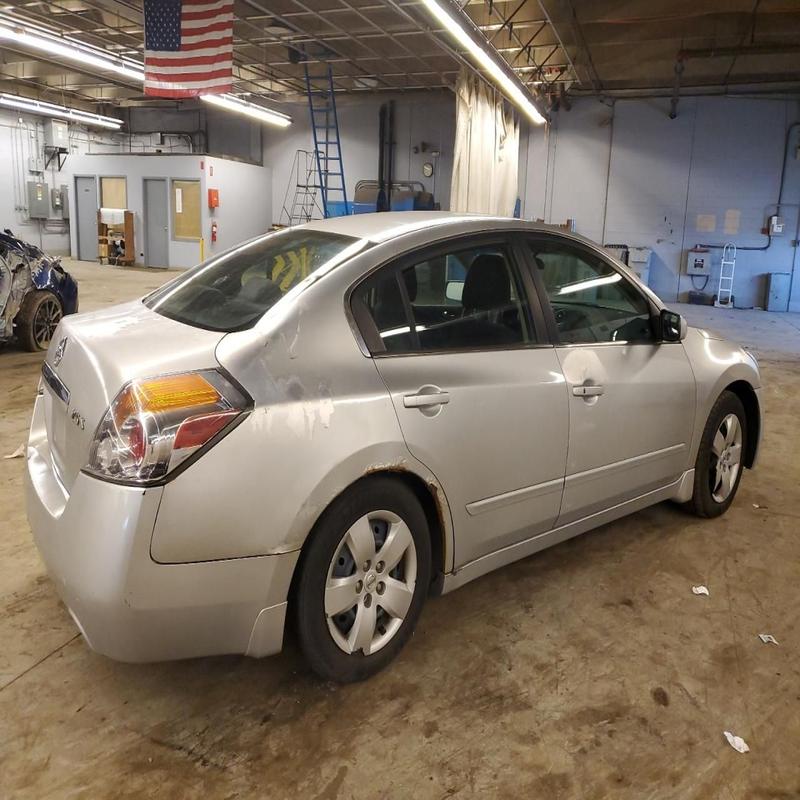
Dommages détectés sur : aile arrière droite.
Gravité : mineur